Narayan Goswami

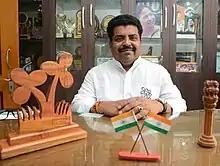

Narayan Goswami (born 9 September 1970) is an Indian politician from the state of West Bengal. He is newly elected member of the West Bengal Legislative Assembly, elected from the Ashoknagar (Vidhan Sabha constituency) in the 2021 West Bengal Legislative Assembly election.